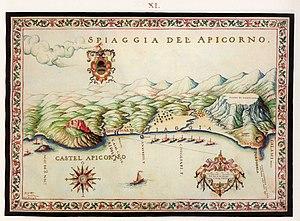
L’Apokóronas est un dème de Crète, en Grèce. Il compose la partie nord-est du district régional de La Canée, à l'est de La Canée même. L'Apokóronas s'étend des Lefká Óri au sud jusqu'à la côte au nord, jusqu'au Cap Drapanon. Son siège est la localité de Vryses, sa « capitale historique » celle de Vámos.